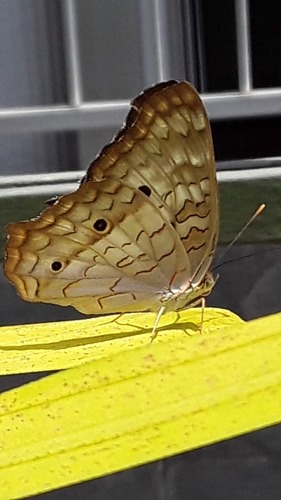
Scientific name: Anartia jatrophae
Common name: White peacock
Family: Nymphalidae
Order: Lepidoptera
Pollinator type: Primary pollinator
Habitat: Gardens, parks, and open areas
Geographic range: Southern United States to Argentina
Conservation status: Least Concern